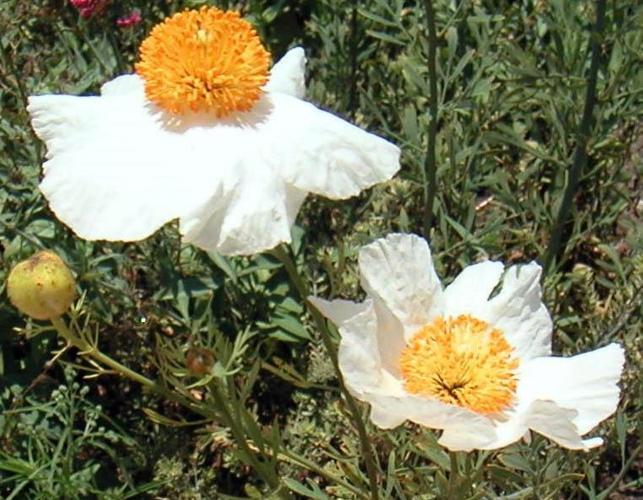
Label: tree poppy